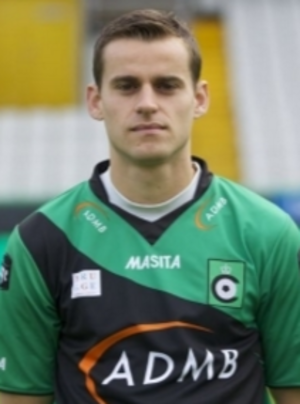
Karel Van Roose, né le 1ᵉʳ avril 1990 à Tielt, est un joueur de football belge, qui évolue comme milieu de terrain au KFC Oosterzonen Oosterwijk, en Division 1 Amateur, où il est prêté par le Cercle de Bruges.